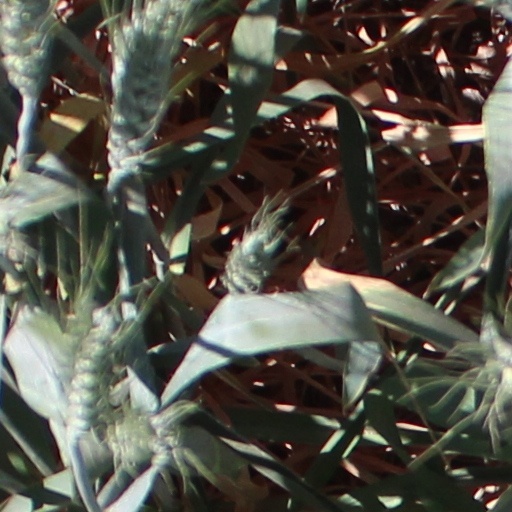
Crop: wheat